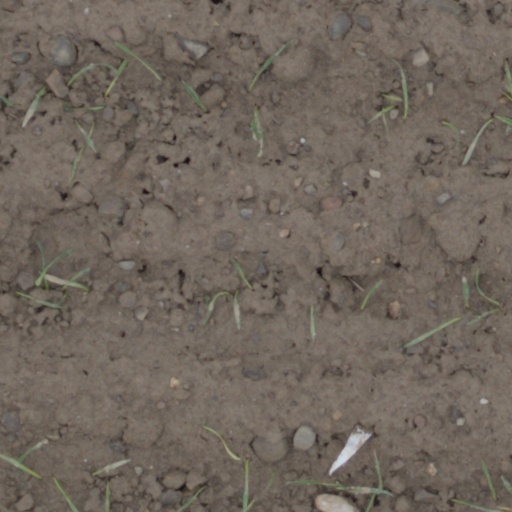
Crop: wheat